CircusTrix

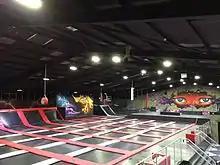
View of the main floor at CircusTrix's Ryze park in Edinburgh, Scotland.

At one point, CircusTrix operated over 319 indoor trampoline parks in North America, Europe, and Asia. Most parks consist of dozens of interconnected trampolines, "American Ninja Warrior"-style obstacle courses, soft foam pits, trapezes, and slacklines. Parks also contain special dodgeball and basketball courts along with aerial skills and parkour sections. Many parks also contain programs specifically for "American Ninja Warrior" training.